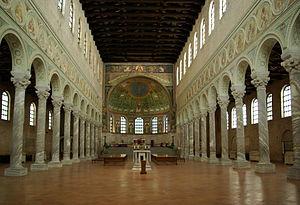
L'architecture paléochrétienne désigne la plus ancienne période de l'architecture chrétienne, qui s'est développée dans l'Empire romain dans l'Antiquité tardive.
Dans l'architecture chrétienne, il y a deux termes architectoniques, qui référent au modèle des halles antiques appelées « basilique » :
Ravenne est une ville italienne de la province de Ravenne en Émilie-Romagne. Elle est considérée comme la capitale mondiale de la mosaïque.
L'architecture byzantine est le style architectural qui s’est développé dans l’Empire byzantin et les pays marqués de son empreinte comme la Bulgarie, la Serbie, la Russie, l’Arménie et la Géorgie après que Constantin a transféré la capitale de l’empire de Rome vers Constantinople en 330.